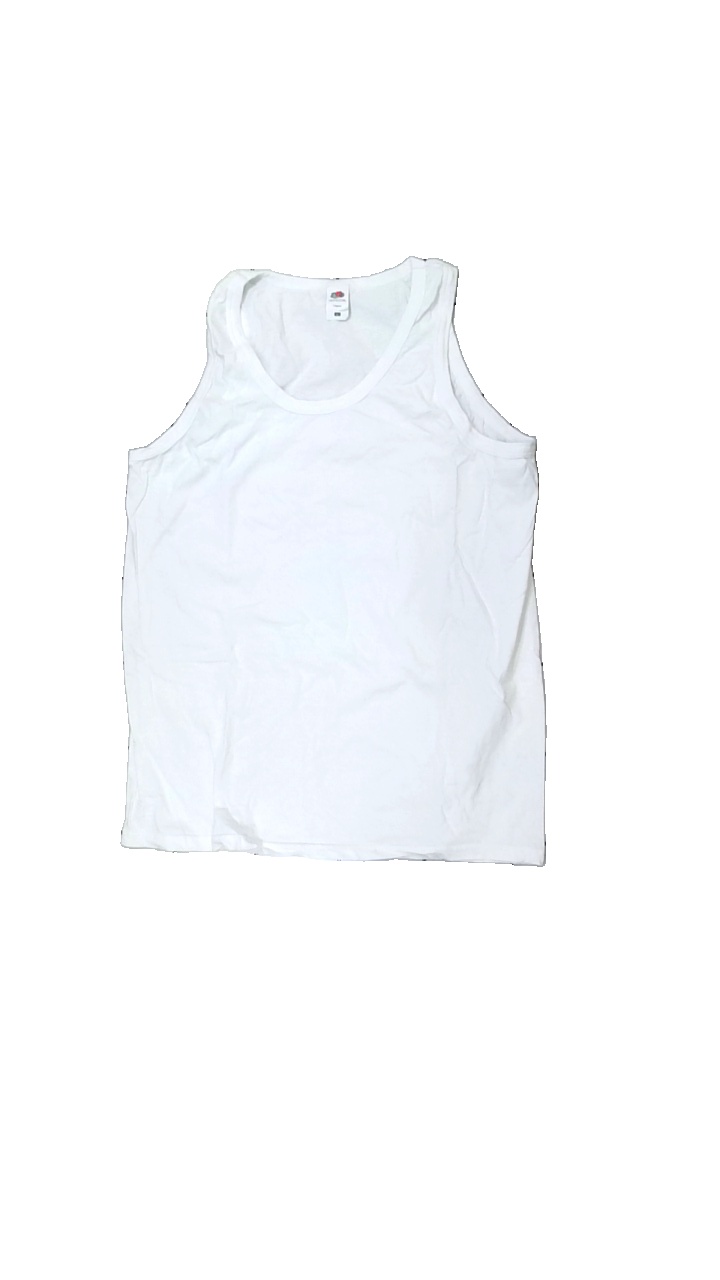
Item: Tank Top (Unisex)
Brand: Fruit Of The Loom
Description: Basic white tank top
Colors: White
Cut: Regular, C-collar
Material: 100% cotton
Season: All
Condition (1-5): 2
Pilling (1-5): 2
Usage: Recycle
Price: <50